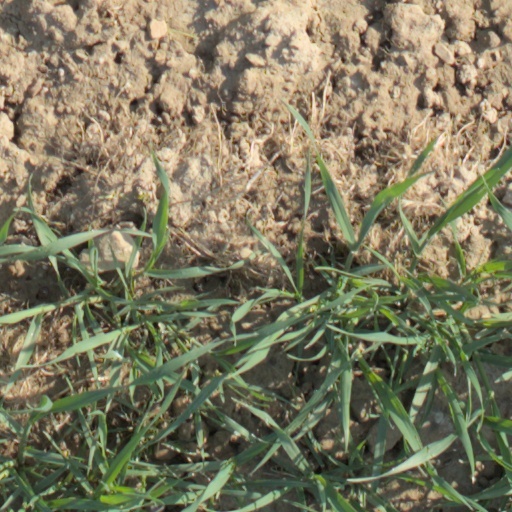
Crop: wheat